Passage planning

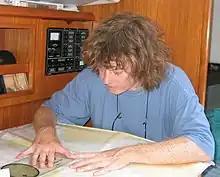
Monitoring progress and comparing it to the plan are key to passage planning.

Passage planning consists of four key stages: appraisal, planning, execution, and monitoring. These stages are specified in "International Maritime Organization Resolution A.893(21), Guidelines For Voyage Planning," which are, in turn, reflected in the local laws of IMO signatory countries. The "Guidelines" specify fifty elements of passage planning, some of which are only applicable in certain situations. A fifth stage, analysis is also recommended, which involves a debriefing after the passage plan to review its effectiveness for future voyage planning.